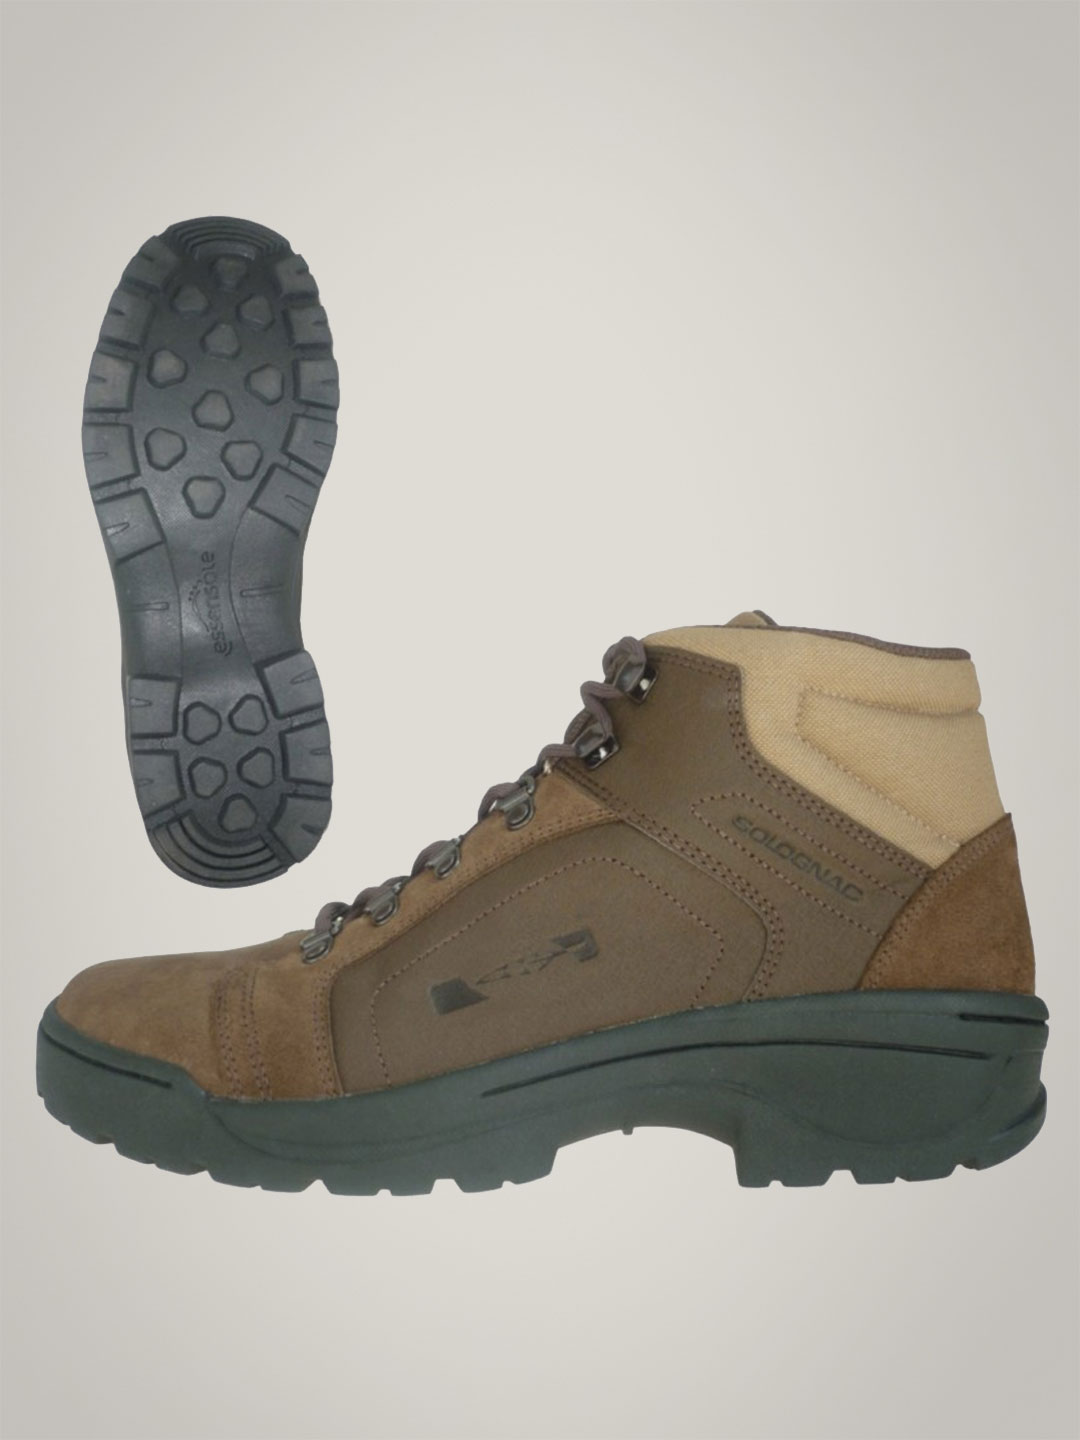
Solognac Shoes Namib 50
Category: Footwear / Shoes / Sports Shoes
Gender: Unisex
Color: White
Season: Summer 2011
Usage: Sports